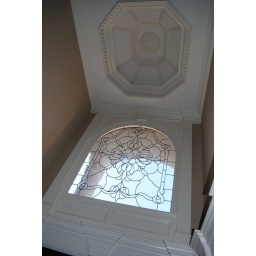
Picture window over front door